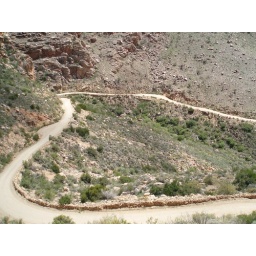
The road down the mountains near Oudtshoorn